Effenaar

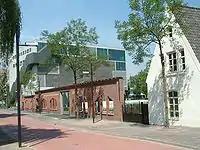
The Effenaar, housed in a former linen factory

Dommelstraat 2 was the Van den Briel & Verster linen factory until 1964. Eindhoven council then bought the property.